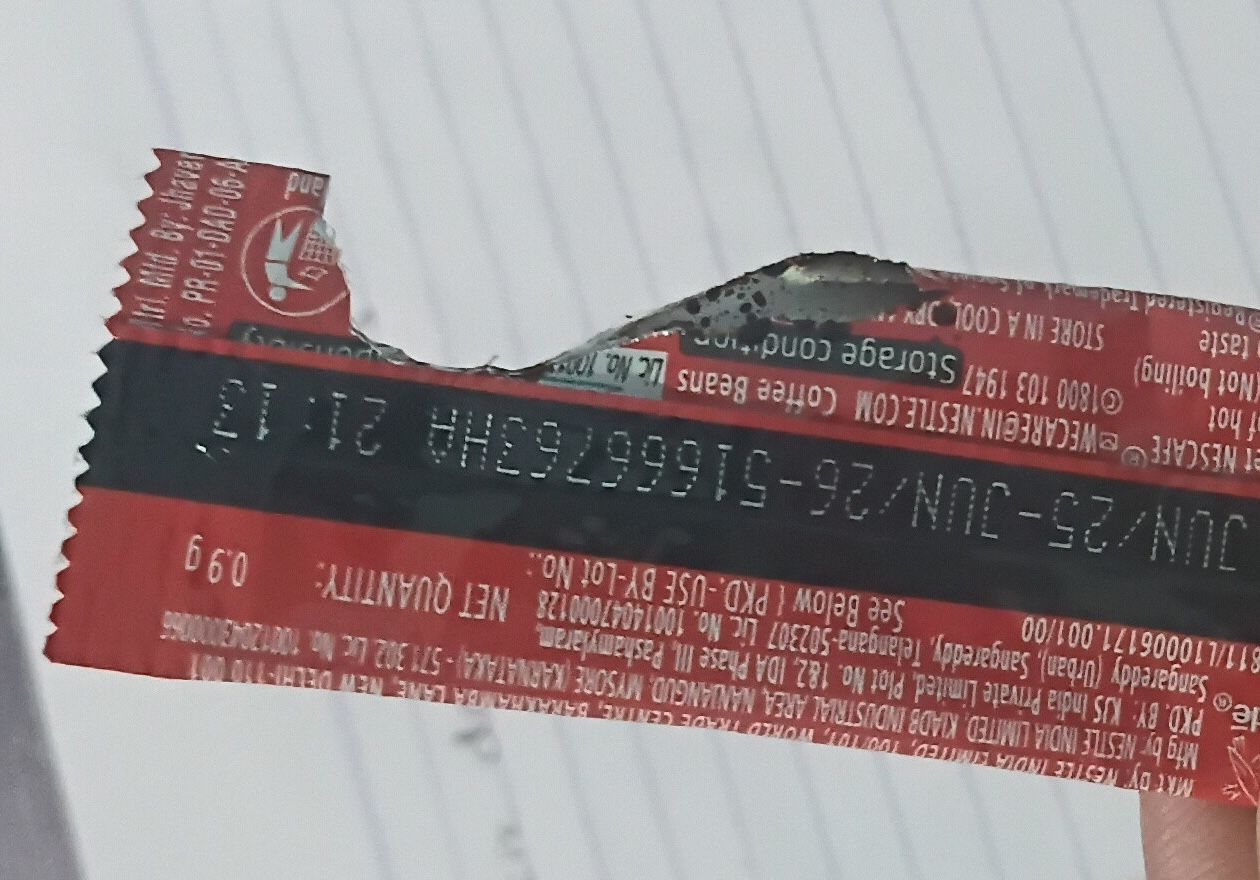
Label: trash